Sanhedrin trial of Jesus

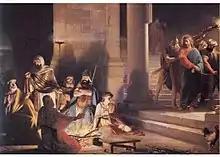
La negazione di Pietro, Arturo Viligiardi, 1888

In all four Gospel accounts, the trial of Jesus before the priests and scribes is interleaved with the Denial of Peter narrative, where Apostle Peter, who has followed Jesus, denies knowing him three times. The intercalated narrative of Jesus' resolute determination offers contrast to the framing narrative of Peter's aggrieved denials (Mark 14:53–54, 14:66–72). Luke 22 states that as Jesus was bound and standing at the priest's house Peter was in the courtyard. Jesus "turned and looked straight at him", and Peter remembered the words Jesus had spoken to him: "Before the rooster crows today, you will disown me three times."